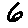
Label: 6